Umberto Zanotti Bianco

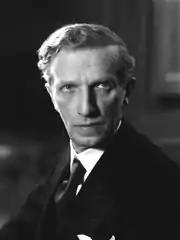

Umberto Zanotti Bianco (22 January 1889 – 28 August 1963) was an Italian historian social activist. He was once President of the Italian Red Cross.